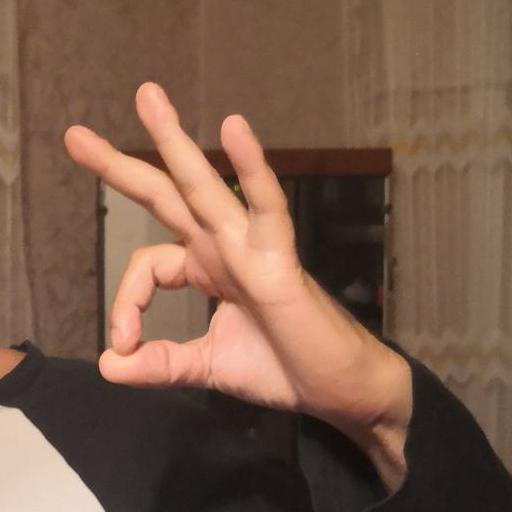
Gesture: ok